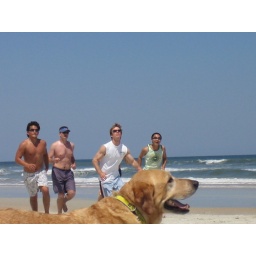
Casey about to leap over the dog for the ball